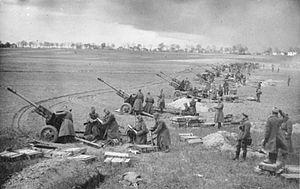
Ce qui suit est l'ordre de bataille des forces militaires en présence lors de la bataille de Berlin, qui eut lieu du 16 avril au 2 mai 1945 lors de la Seconde Guerre mondiale.
La bataille de Seelow, plus communément appelée dans la littérature historique « bataille des Hauteurs de Seelow », eut lieu durant la Seconde Guerre mondiale, dans le cadre des combats précédant la bataille de Berlin.
La bataille de Berlin constitue la dernière bataille terrestre de la Seconde Guerre mondiale en Europe. Lancée le 16 avril 1945 par les Soviétiques, elle s'achève le 2 mai 1945 par la reddition des derniers soldats allemands de la garnison de Berlin.